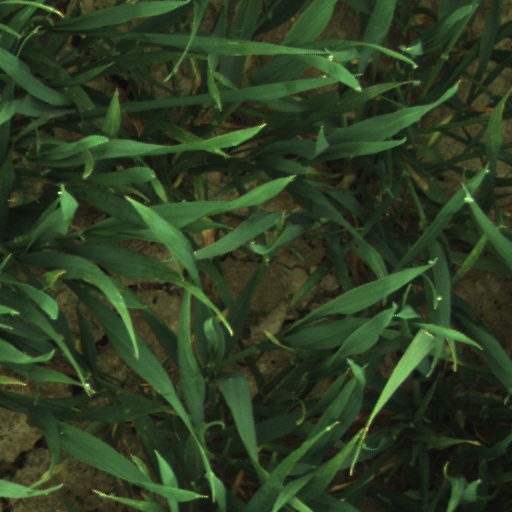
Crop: wheat